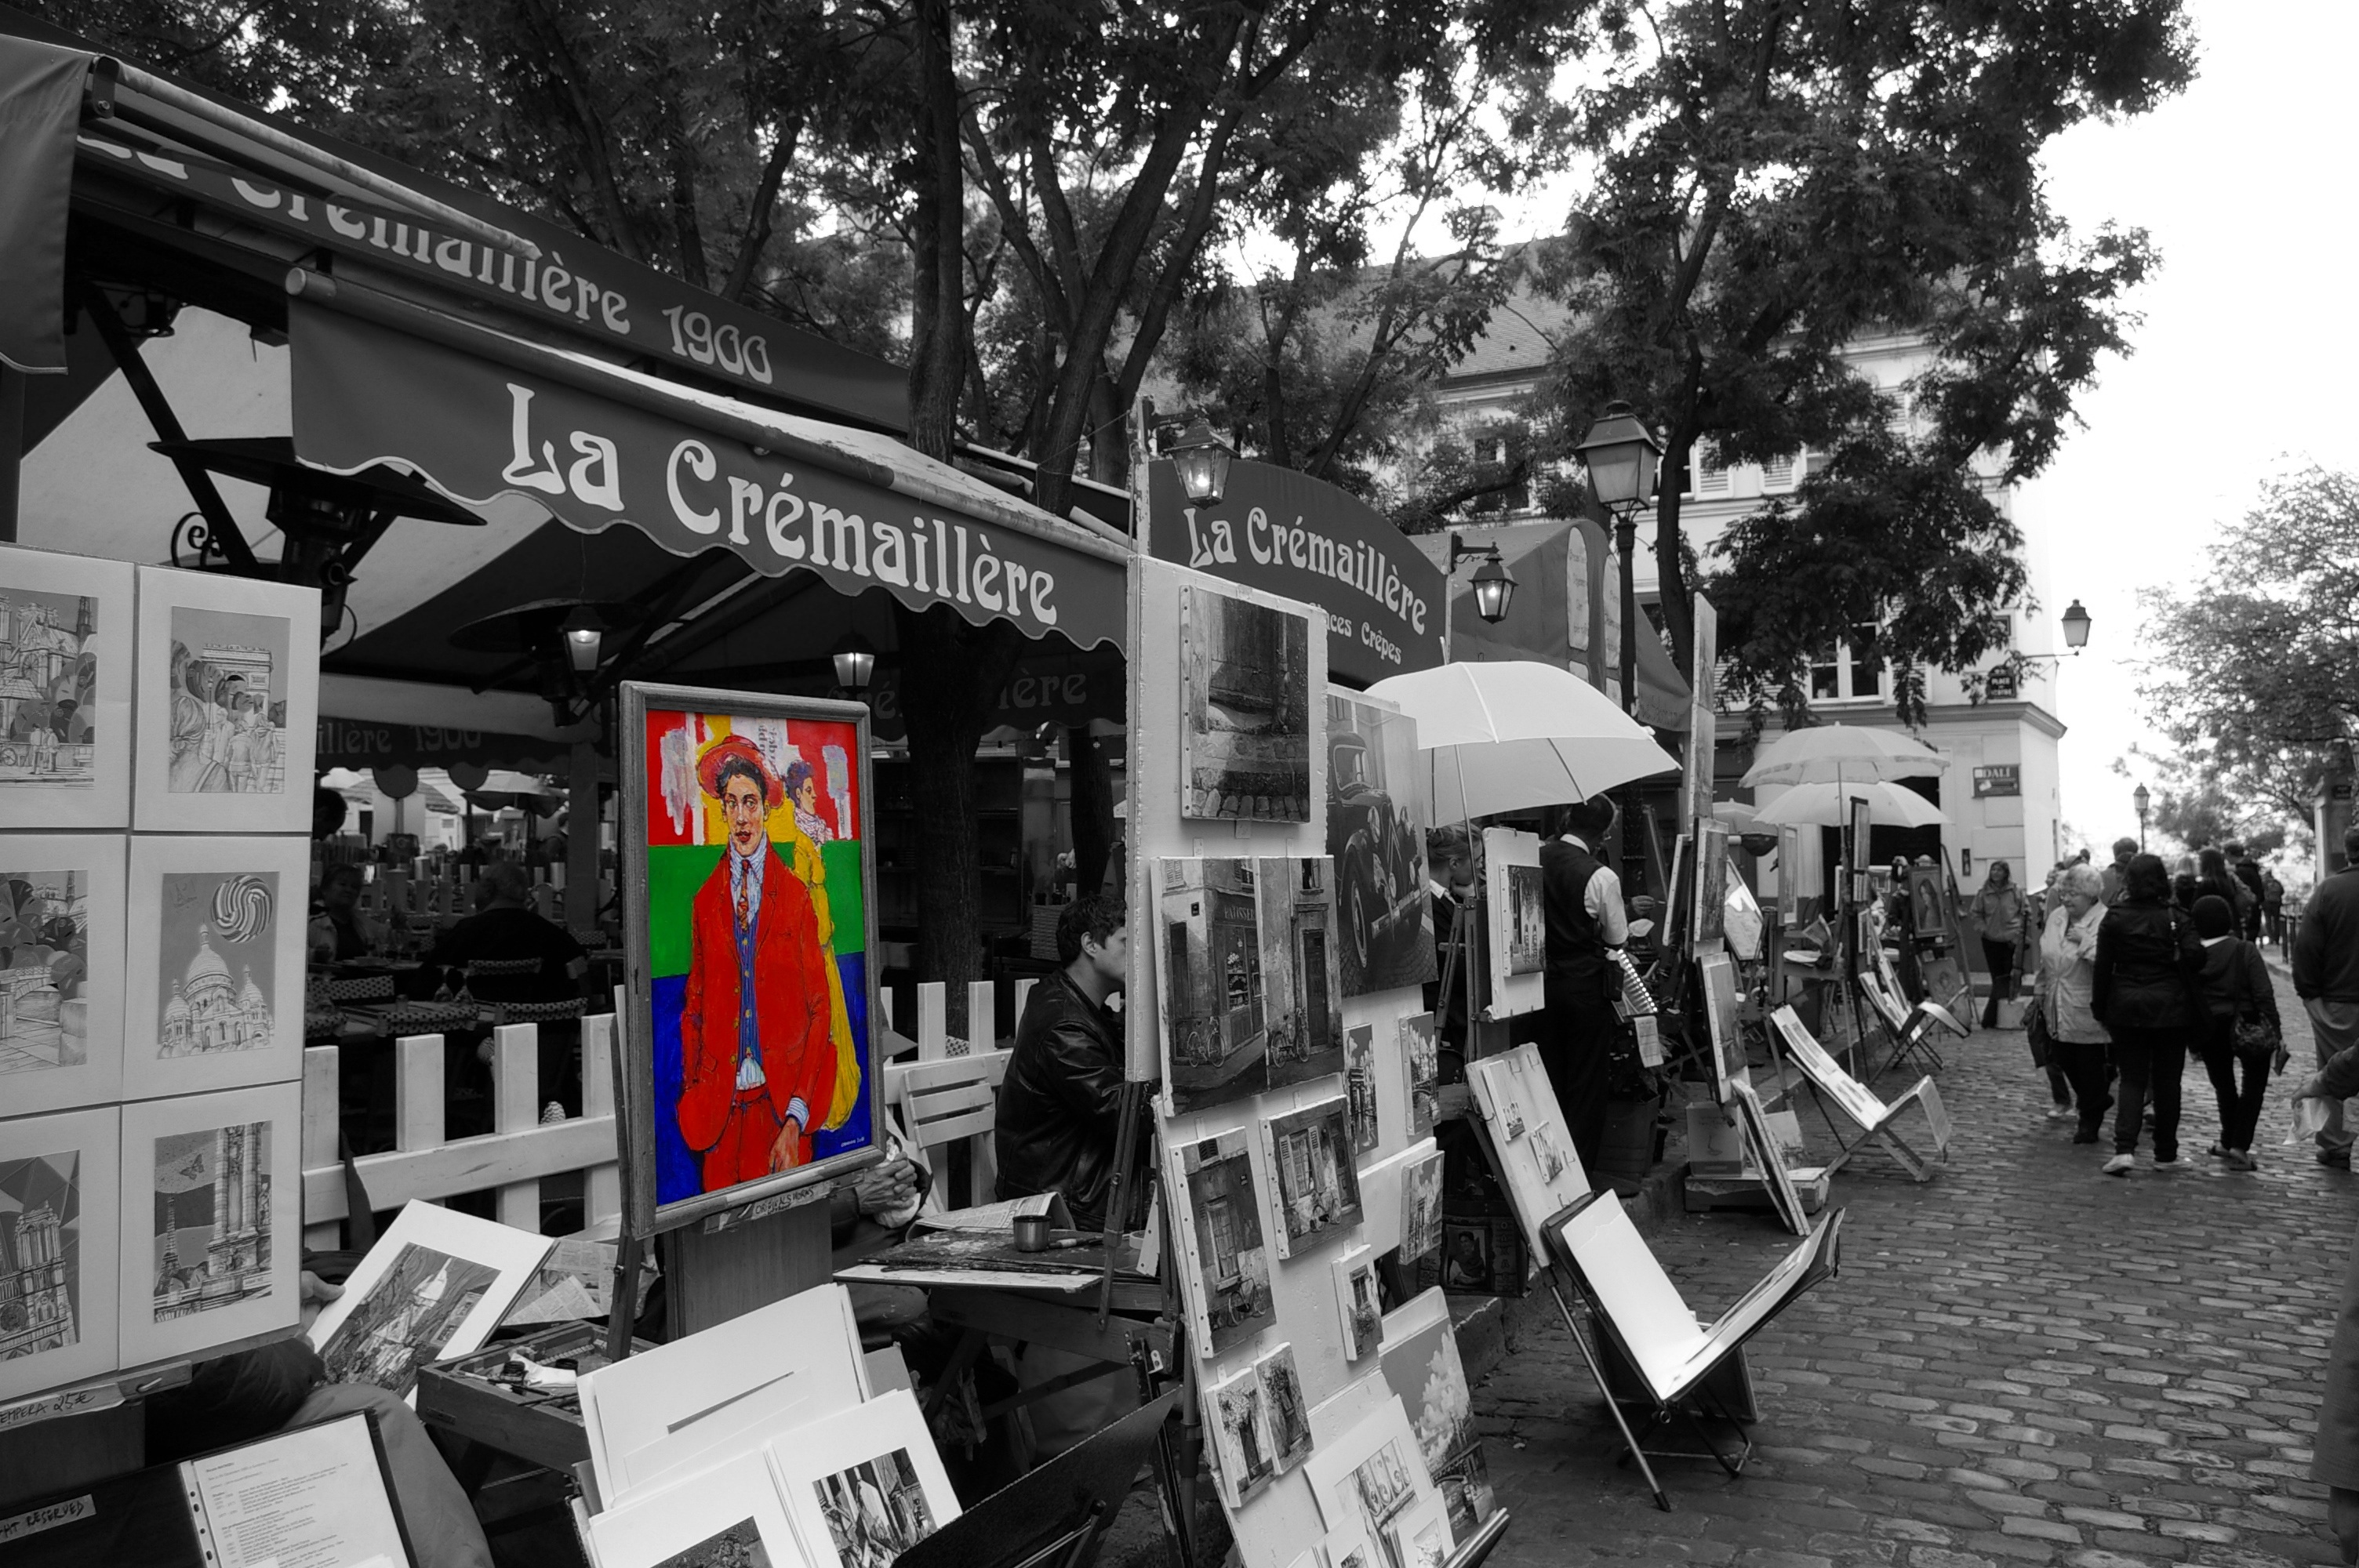
pedestrian, black and white, road, street, paris, crowd, downtown, portrait, monochrome, designer, charcoal, drawing, infrastructure, painters, photograph, snapshot, montmartre, mound, urban area, monochrome photography, place du tertre, portraitist